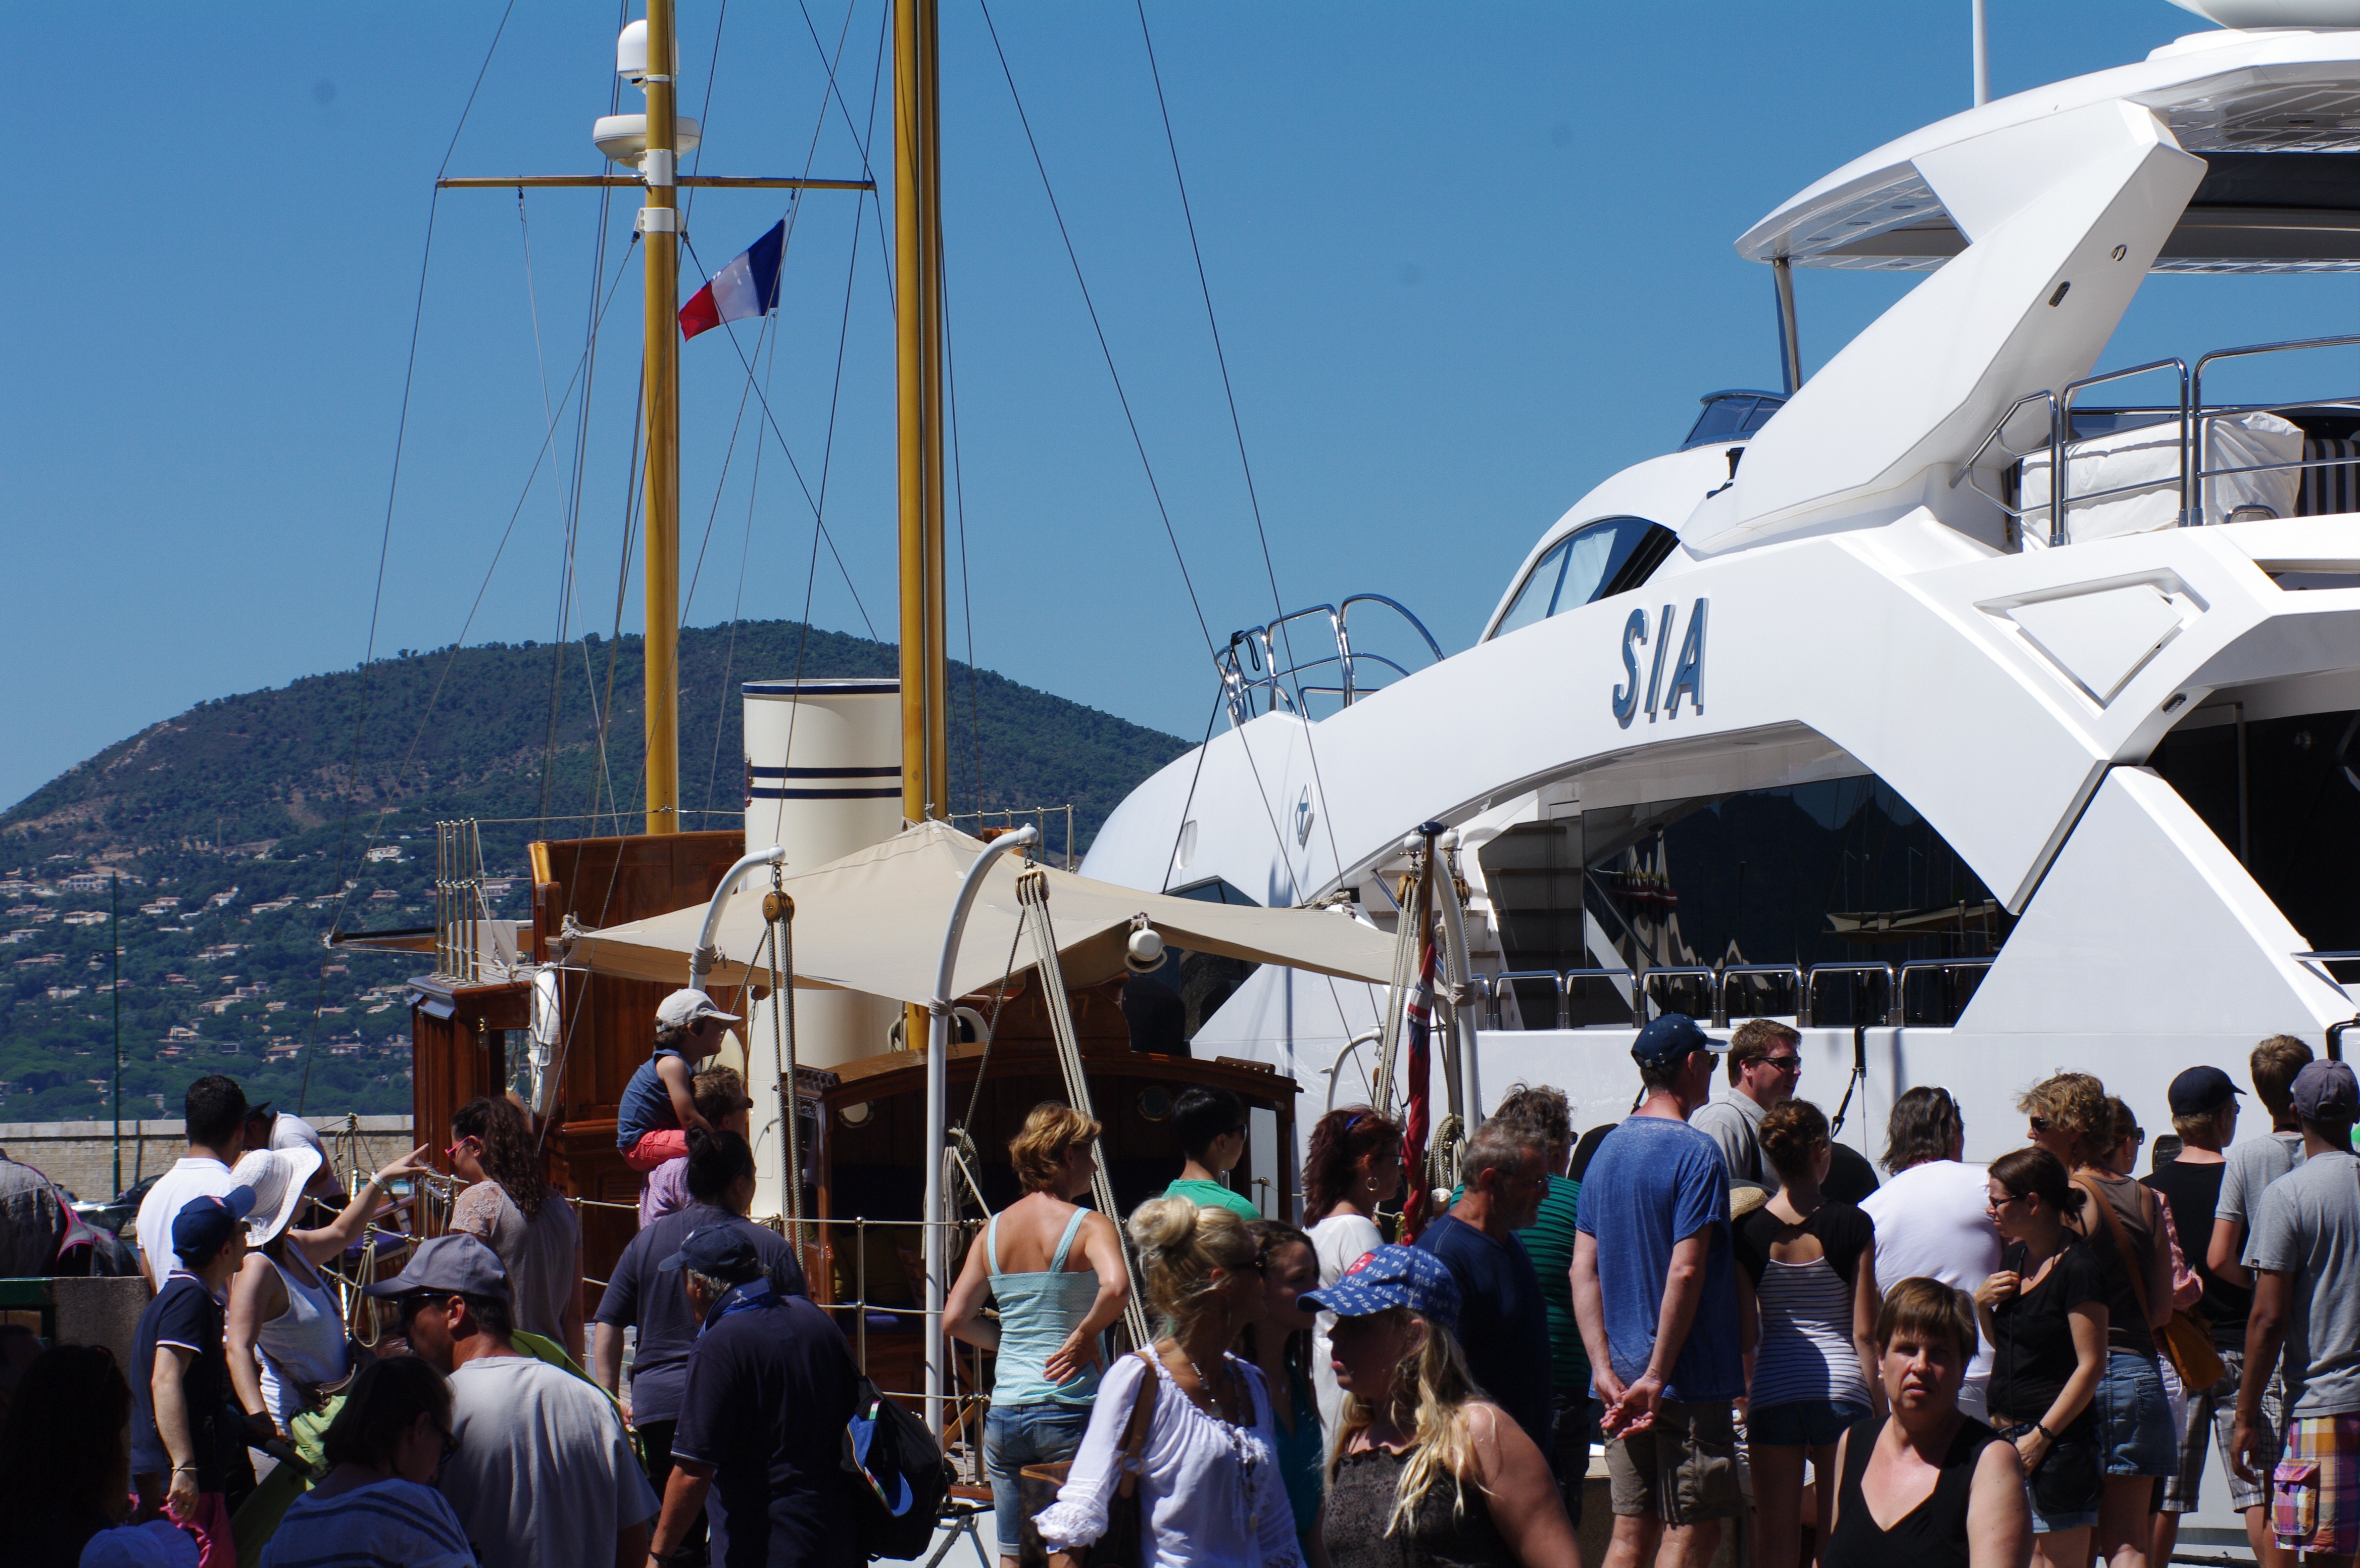
boat, ship, summer, vehicle, mast, yacht, marina, port, boats, watercraft, st tropez, passenger ship